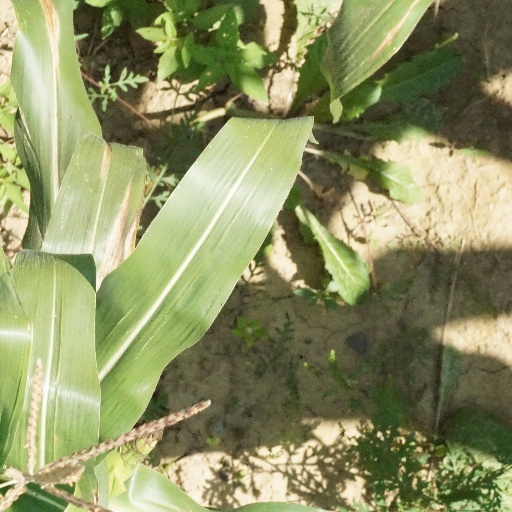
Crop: maize; corn